Stanisław Kostka Gadomski

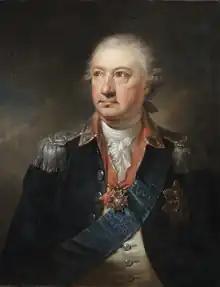
Stanisław Kostka Gadomski

Stanisław Kostka Gadomski de Rola (1718–1797) was a Polish nobleman and governor of the Łęczyca Province of Poland since 1787. He was also the Speaker of the Sejm, General officer of the Armed Forces in the Polish–Lithuanian Commonwealth and Starost of Krystynopol.